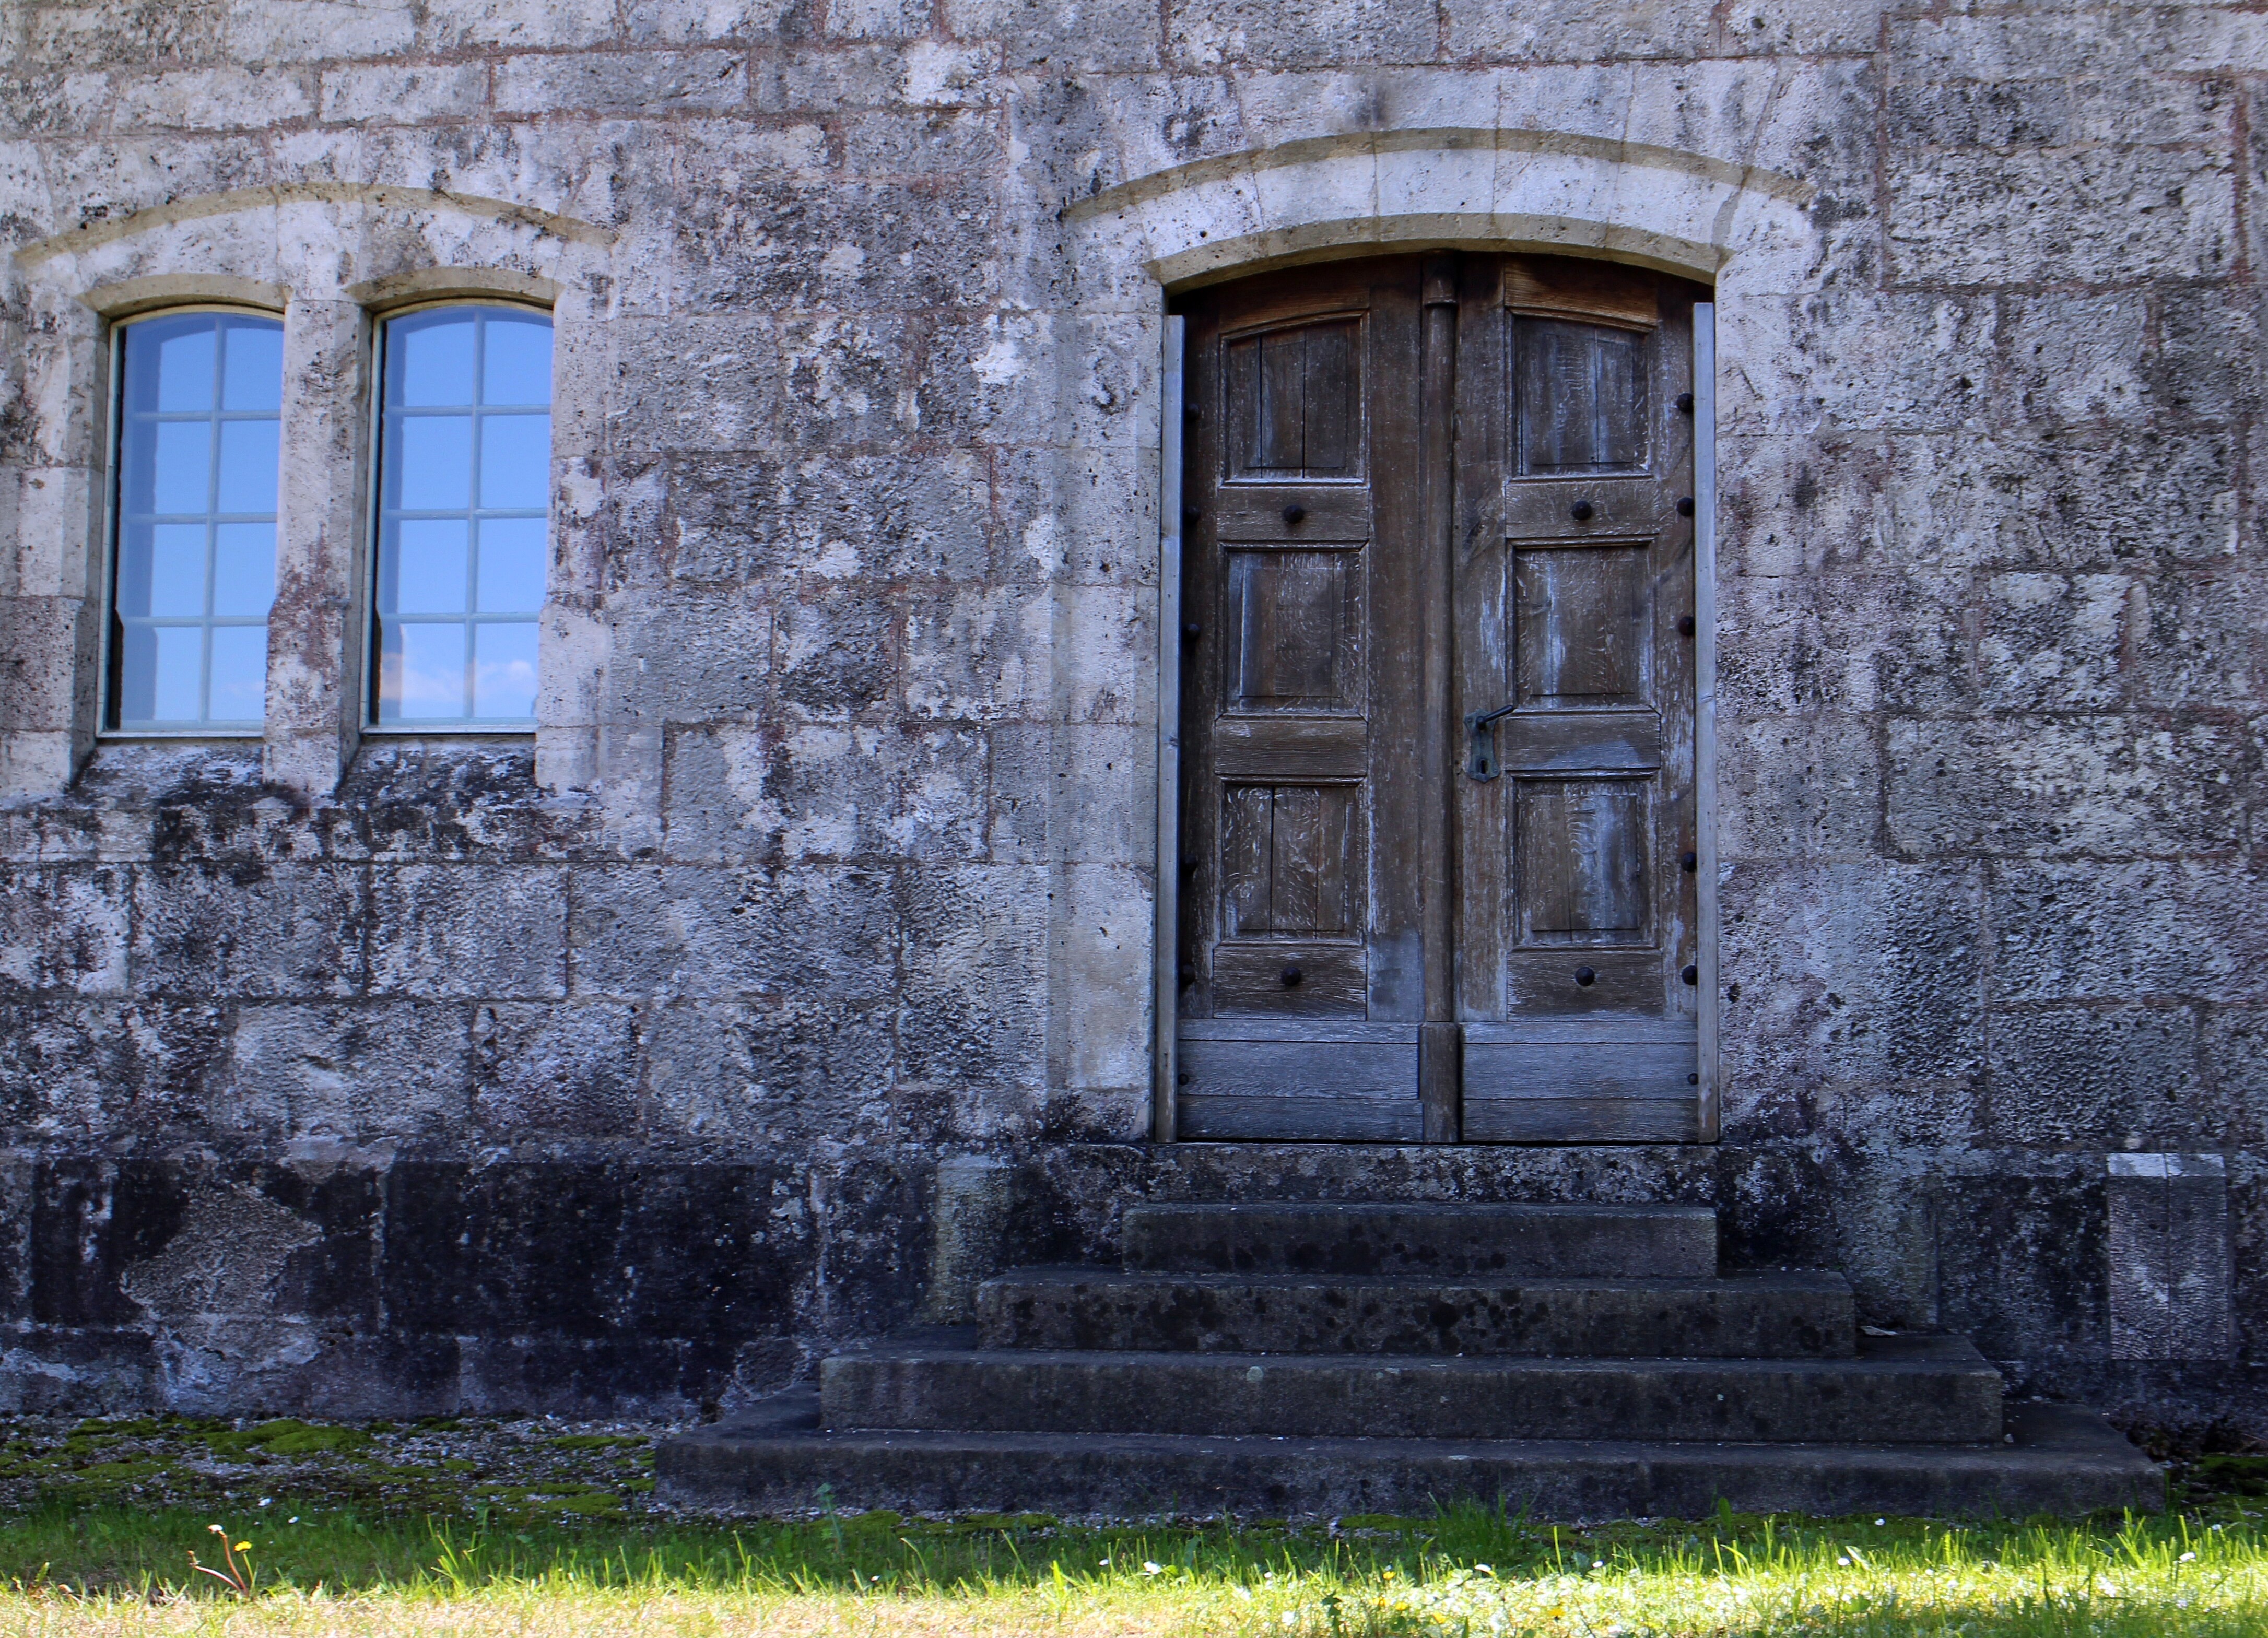
rock, architecture, wood, mansion, house, window, building, old, home, wall, arch, facade, door, goal, front door, wooden door, ruins, estate, input, house entrance, portal, hinged door, urban area, ancient history